Earth system interactions across mountain belts

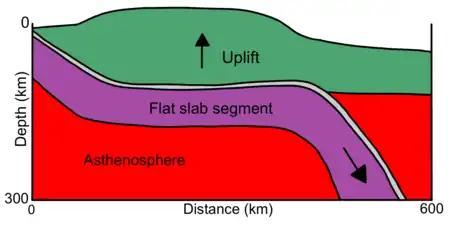
Interaction of the asthenosphere, lithosphere and surface through the mantle process of flat-slab subduction. Grey indicates crust, purple indicates mantle lithosphere, red indicates asthenosphere, green indicates the overriding plate. The area above flat slab segment has relative higher topography.

Surface processes which operate across mountain belts include denudation, weathering and erosion which lead to changes in topography. Uplifted regions become sediment source areas from which rock is eroded and transported down-slope. Volcanism occurs at the surface.